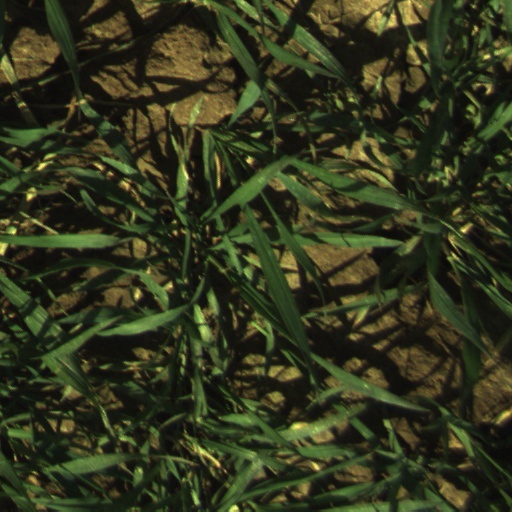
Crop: wheat